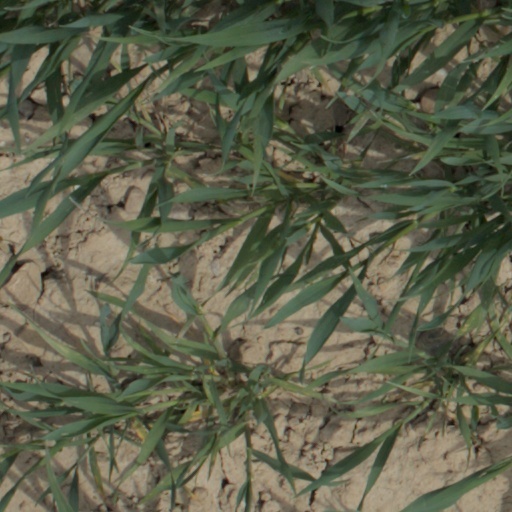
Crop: wheat